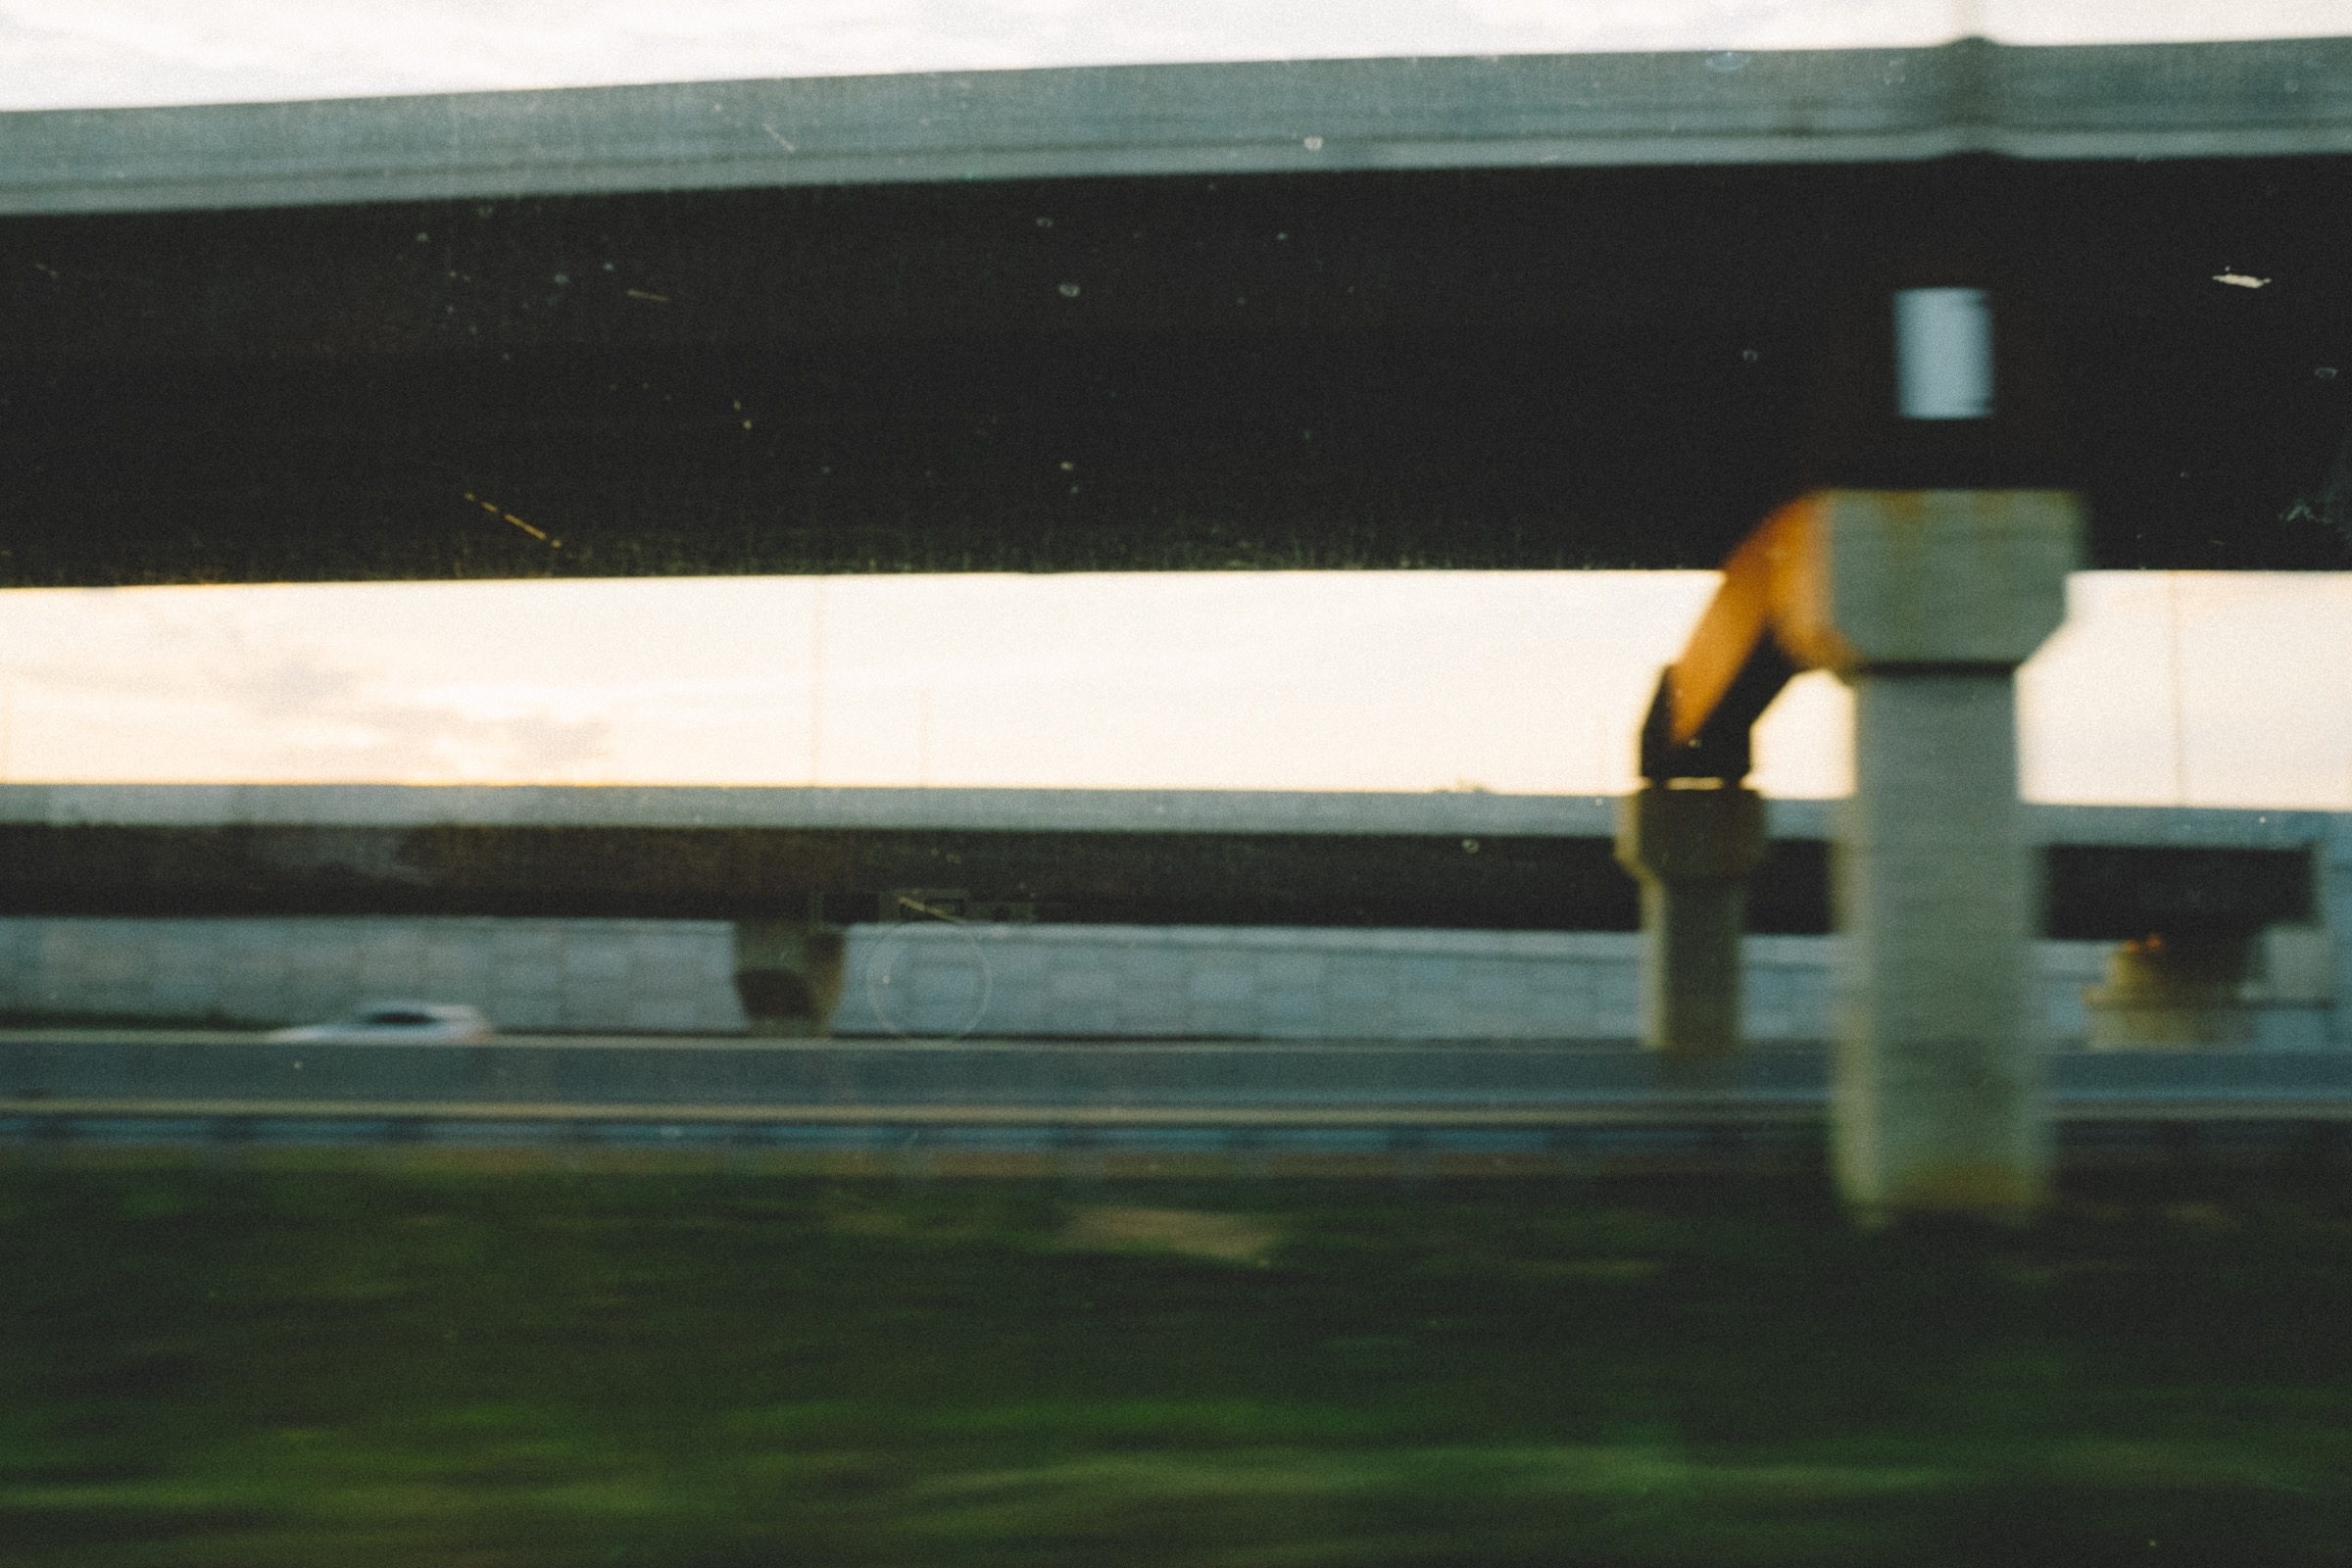
light, wood, wall, transport, green, reflection, shape